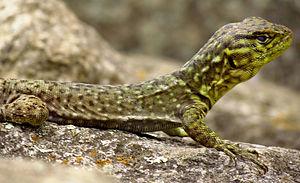
Stenocercus crassicaudatus est une espèce de sauriens de la famille des Tropiduridae.
Stenocercus est un genre de sauriens de la famille des Tropiduridae.